Stalwart, Saskatchewan

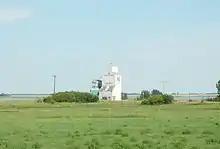
Grain elevator

Stalwart is a hamlet in Saskatchewan.